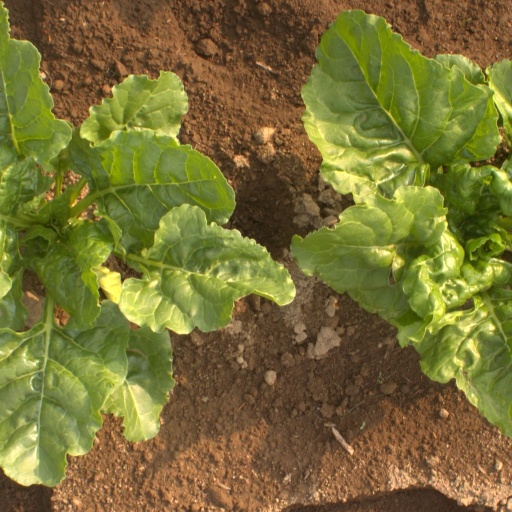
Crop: sugar beet